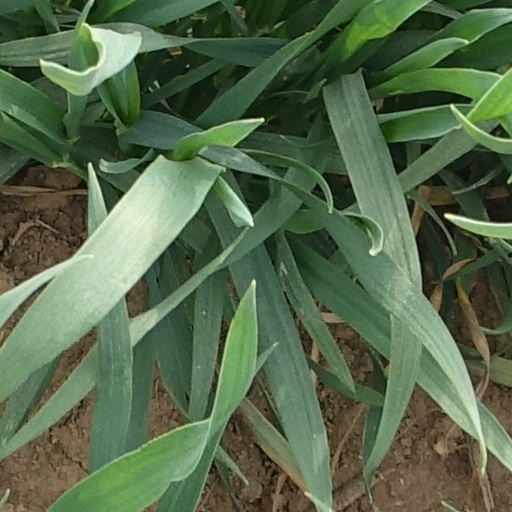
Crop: wheat